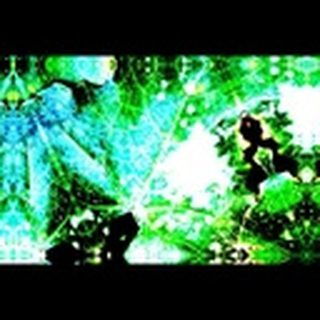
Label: cotton_powdery_mildew